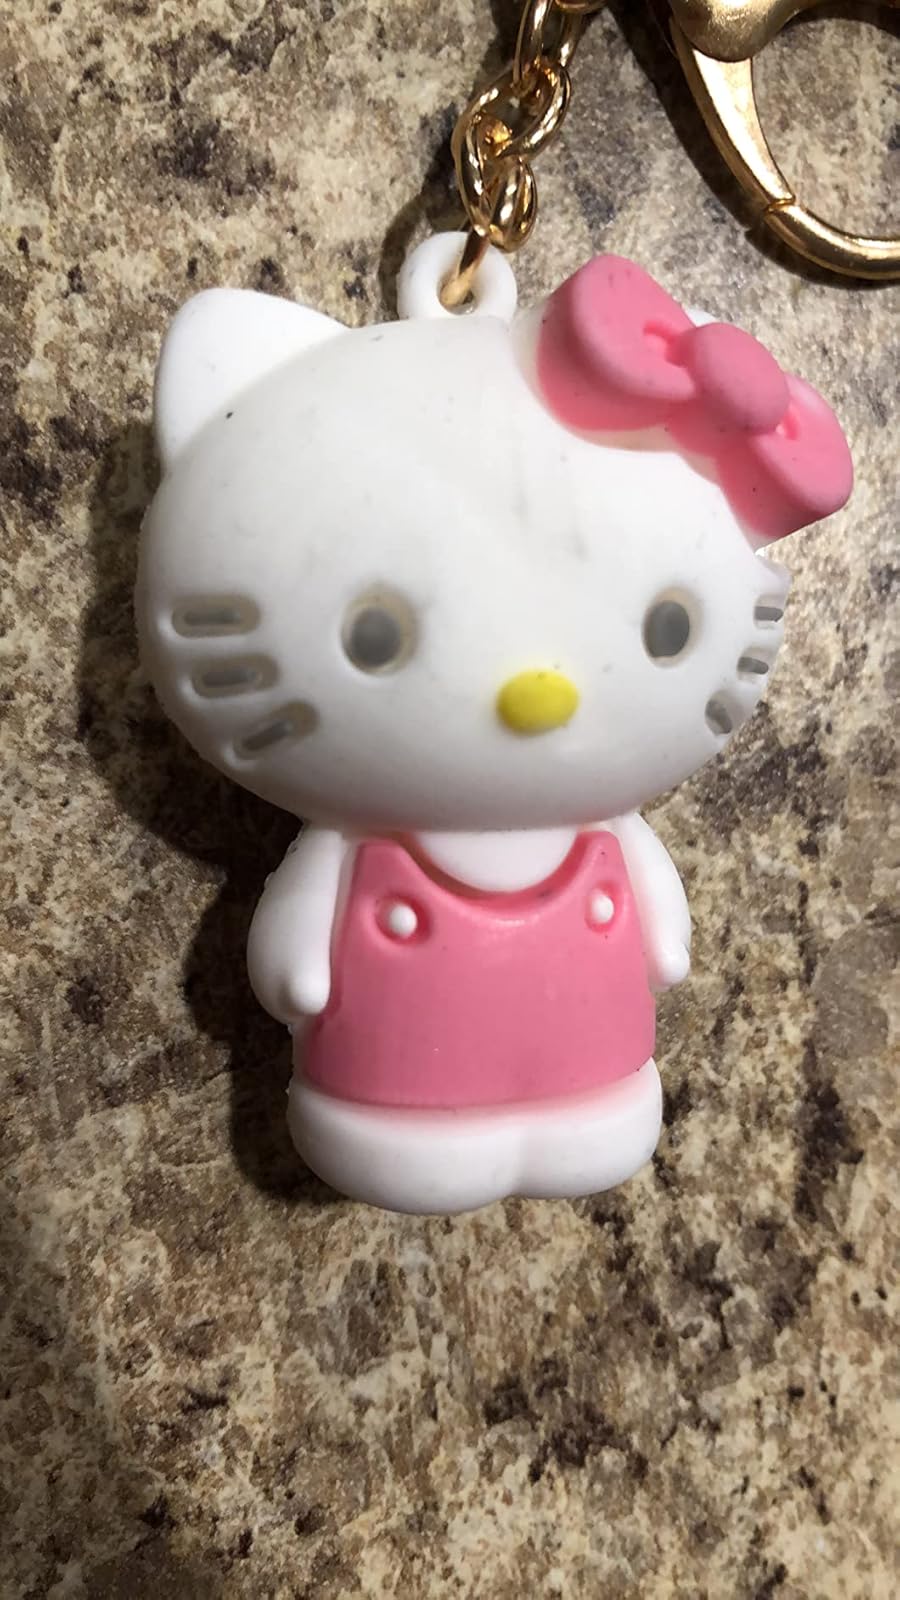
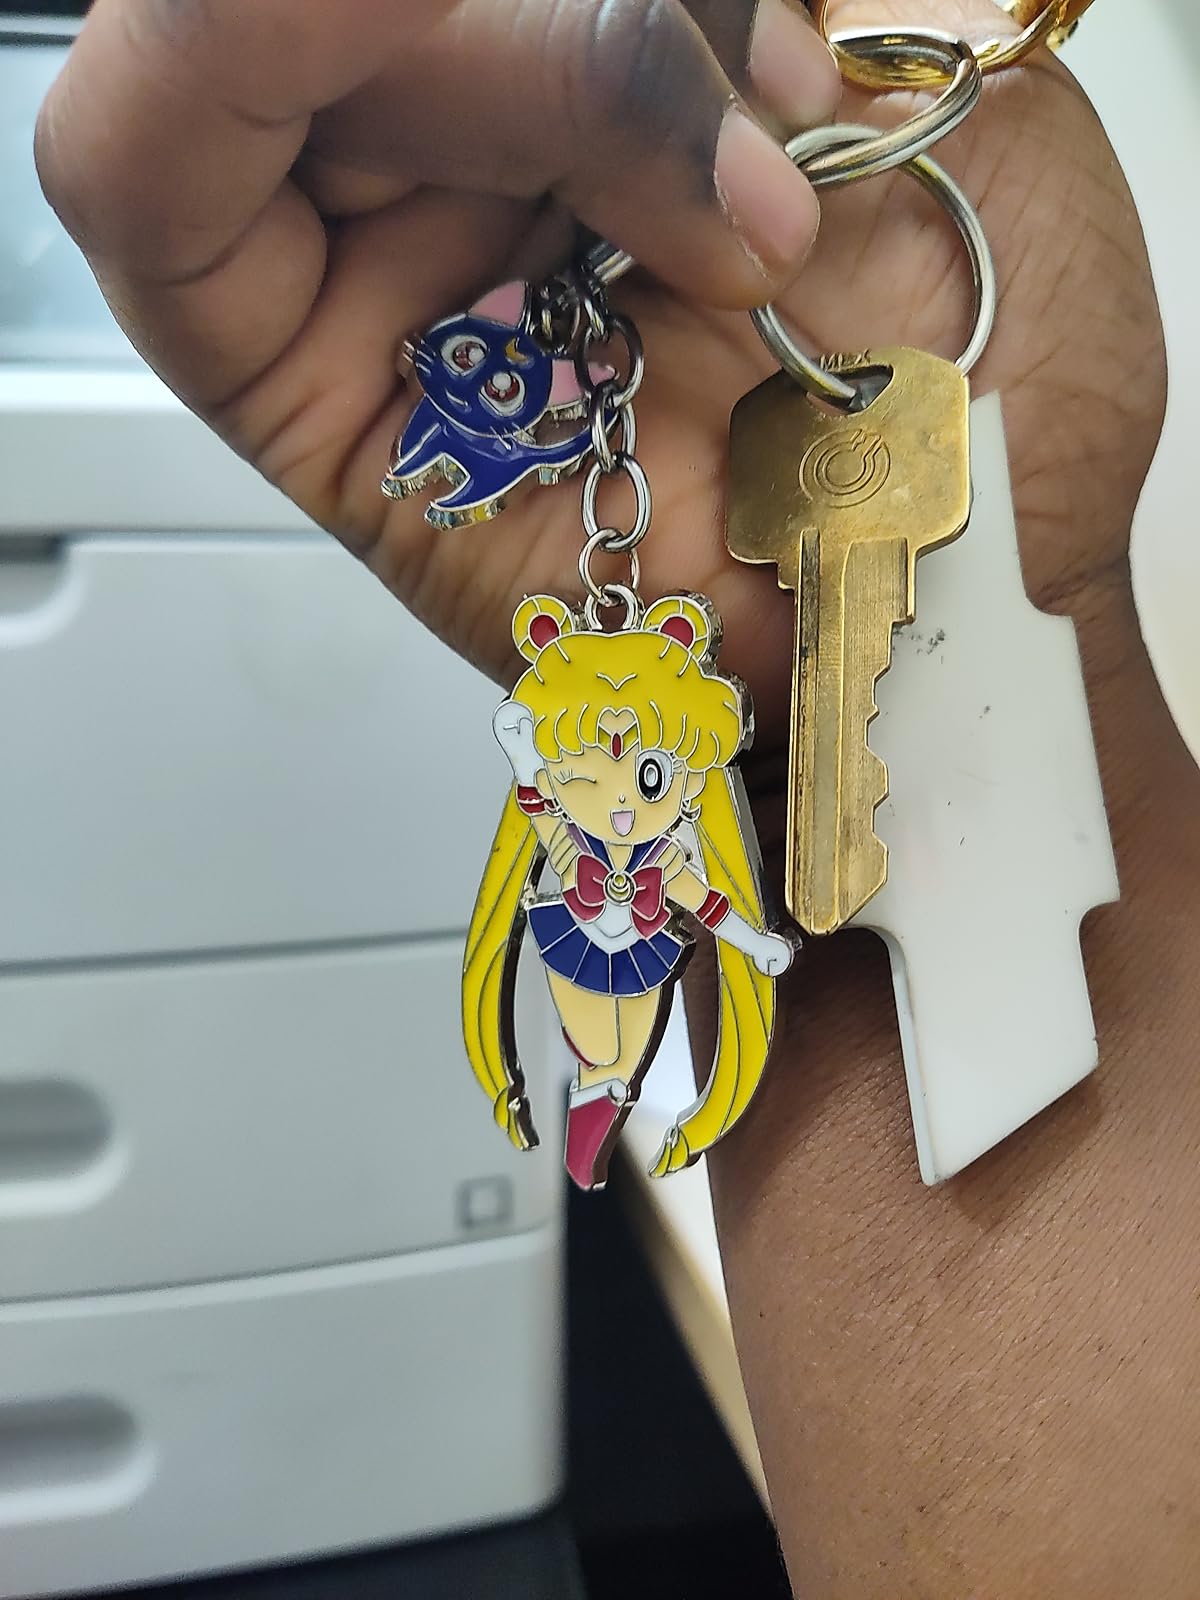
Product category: accessories_keychain
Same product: no